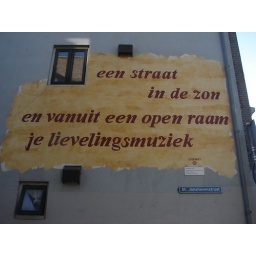
A street in the sun and from an open window your favourite music